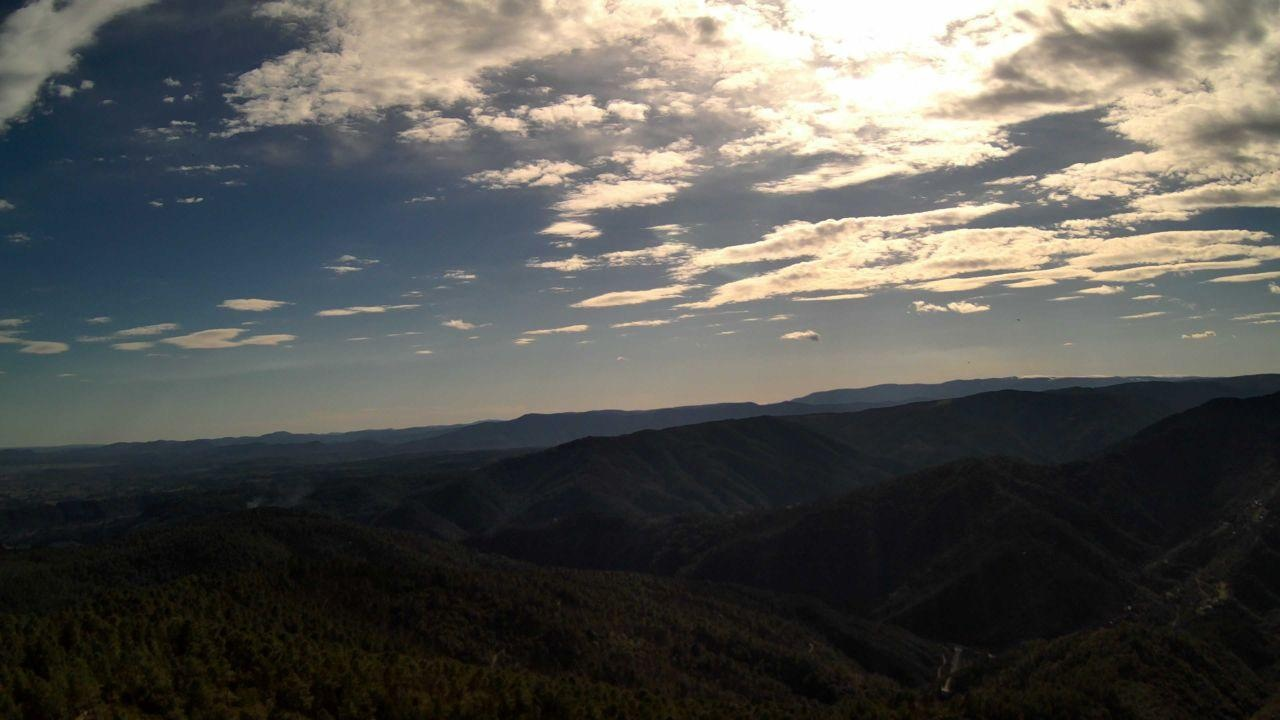
Fire: no
Smoke: yes